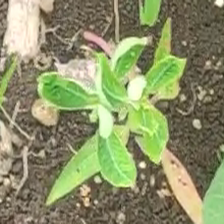
Weed species: Moti_dudhi(Euphorbia_geneculata_L)